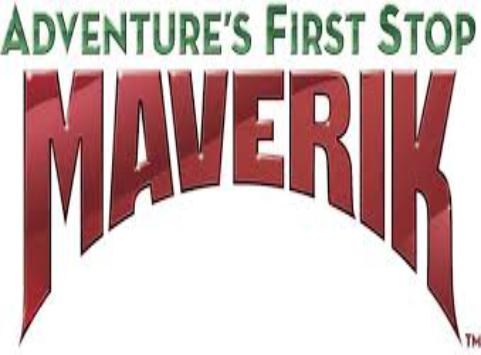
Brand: Maverik Inc
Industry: Others